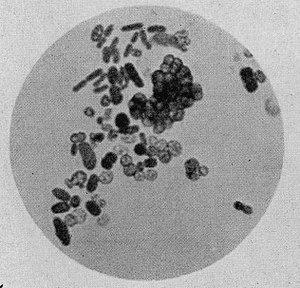
Azotobacter est un genre de bactéries appartenant à la classe des Gammaproteobacteria. Les cellules sont ovoïdes et relativement larges. Ces bactéries sont des aérobies strictes, hétérotrophes et présentent la capacité de fixer l’azote atmosphérique. En l’absence de nourriture, la cellule peut s’entourer d’une enveloppe épaisse résistant à la sécheresse : cyste ou kyste. Ceux-ci sont remplis de poly-β-hydroxybutyrates qui sont utilisés par les bactéries en cas de stress environnementaux comme source de stockage d’énergie.